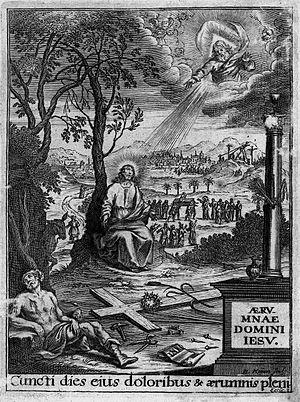
La théologie a développé la conception d'un Dieu trinitaire : Père, Fils de Dieu et Saint-Esprit.